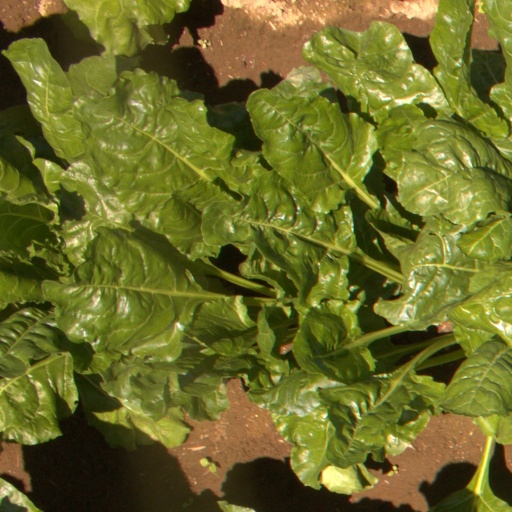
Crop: sugar beet